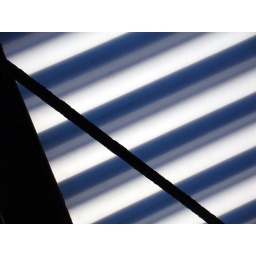
seen on the roof above the platform of a JR line train station, Tokyo